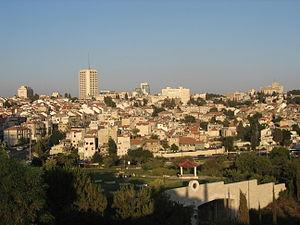
Nahalaot est un quartier de Jérusalem en Israël.